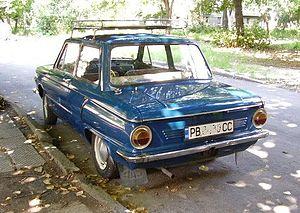
Les ZAZ 966 et ZAZ 968 sont deux automobiles produites par le constructeur ukrainien ZAZ à Zaparojie, en Ukraine. La 966 a remplacé la ZAZ 965 en 1965 et cèdera sa place en 1970 à la 968, vendue également sous le nom d’Eliette, qui perdurera jusqu’en 1994.
ZAZ est une entreprise ukrainienne de construction automobile, fondée en 1956 dans la ville de Zaporijia ou Zaporojie, en Ukraine.